Marina Beach

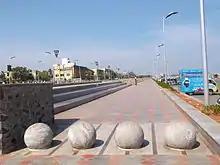
The beach has 14 landscaped galleries

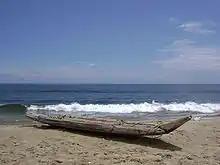
A catamaran on the beach

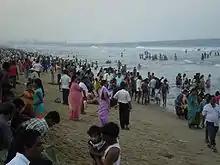
Crowd at the beach in the evening

In February 2008, the Chennai Corporation, previously known as "The Madras Corporation", took up the Marina Renovation Project with improved landscaping, seating arrangements, walkways, and lighting along the promenade, and architectural elements such as plazas, gazeboes, and pergolas were installed all along the stretch including 4 m-wide non-slippery granite footpaths near the service lane, another 5 m-wide footpath, and 15 m-wide lawns. The blueprint of the renovation project included ornamental fountains, exclusive parking lots for two- and four-wheelers, a children's play area, bus shelters, ramps for physically challenged, and food courts. The whole length of the stretch from Triumph of Labor Statue to the Lighthouse measuring 3.1 km has been divided into 14 harmonious landscaped galleries dotting its span, each with an element of drama attached to the design in the form of small theatre-type galleries where visitors can sit.